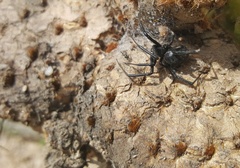
Species: Lactrodectus_hesperus